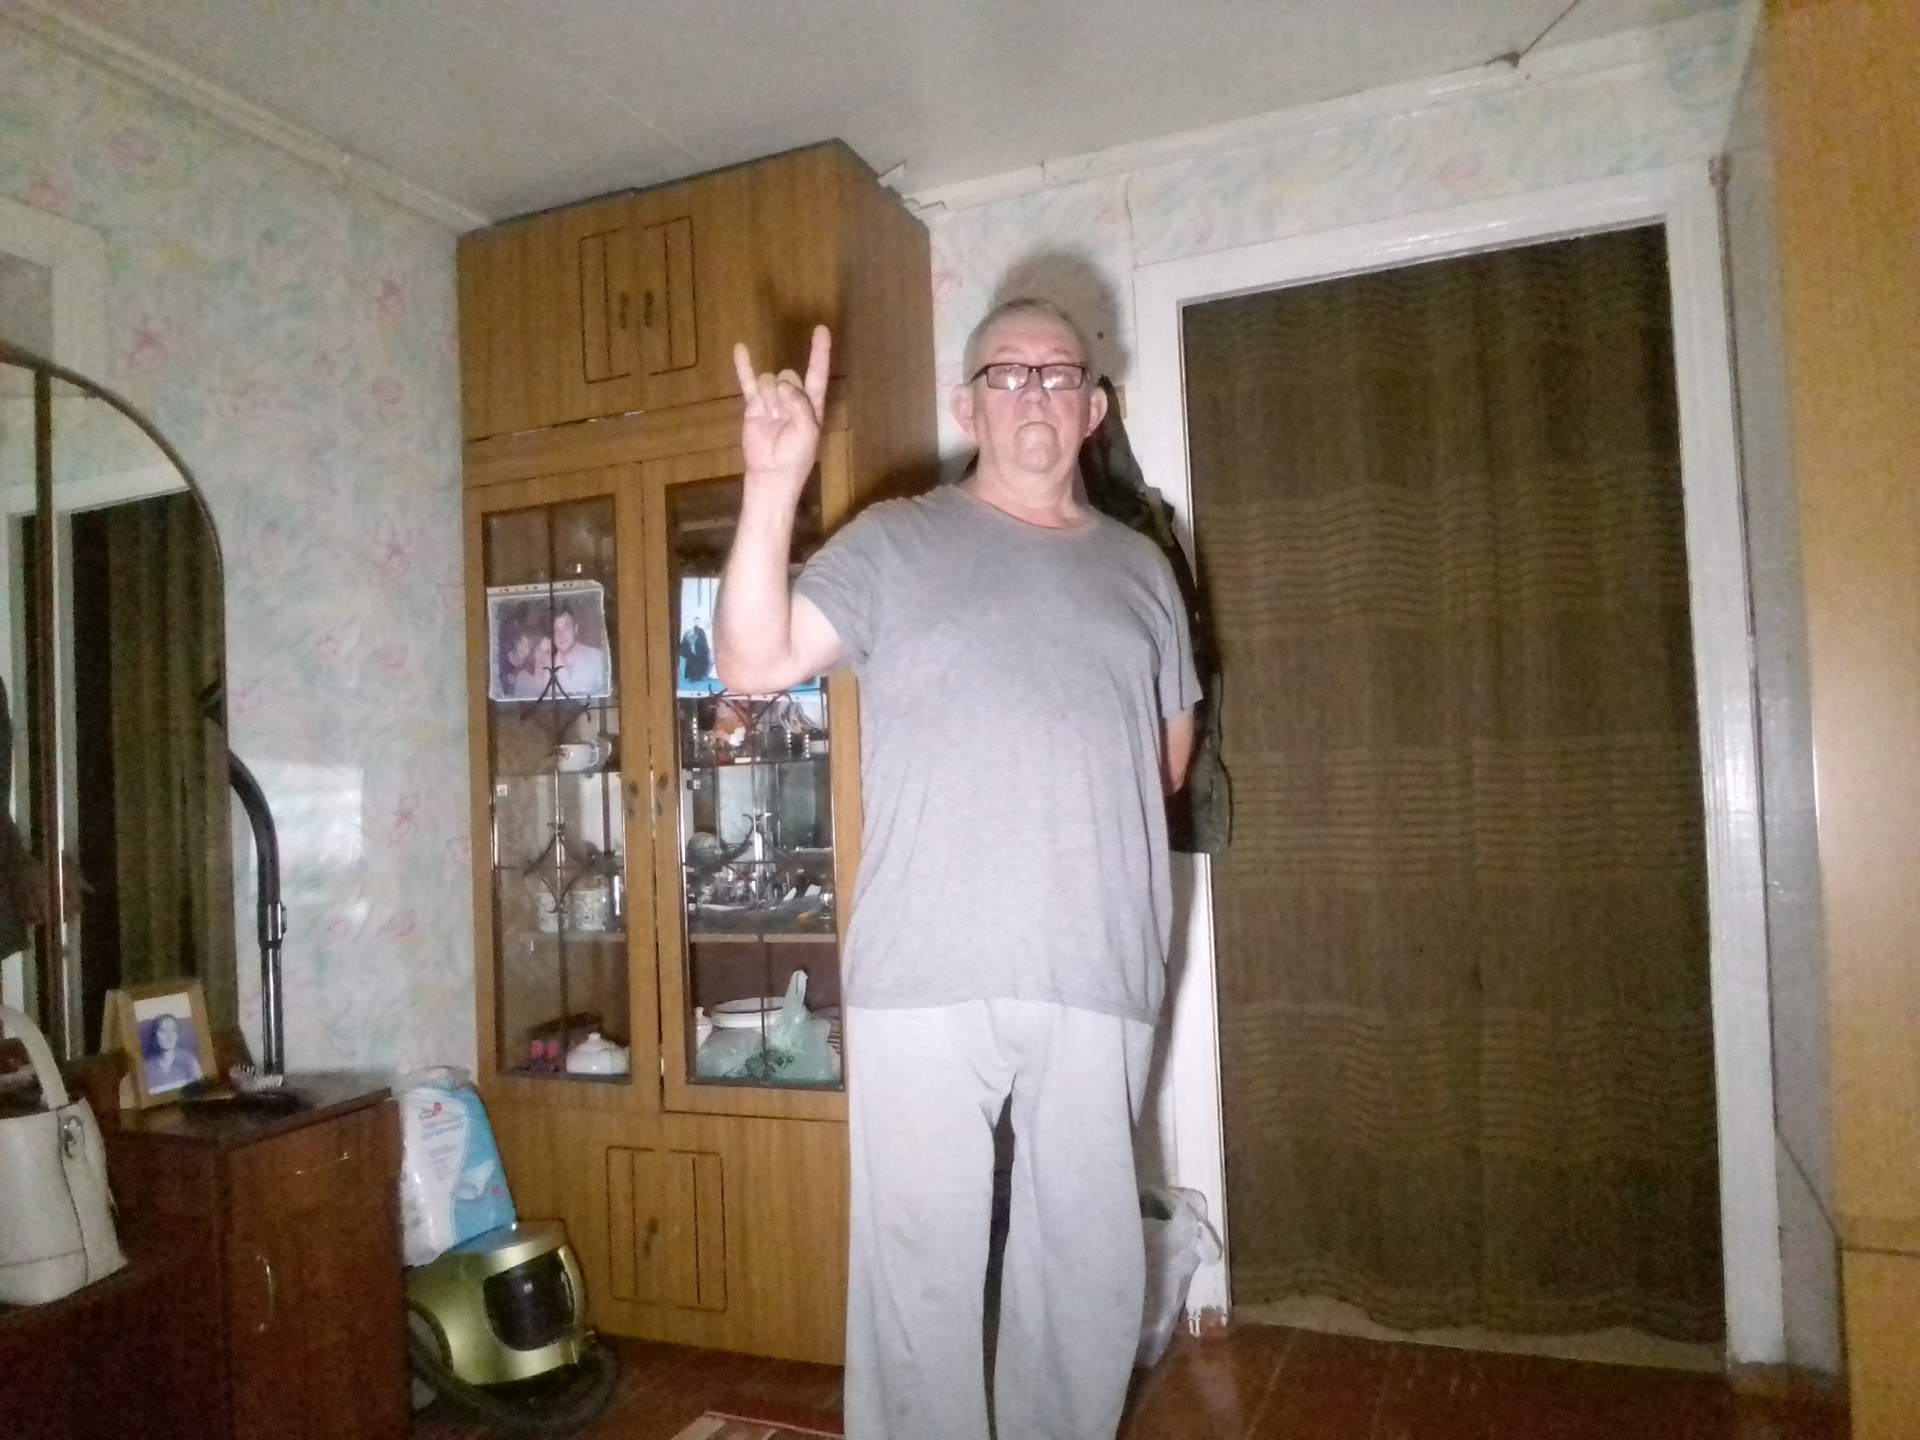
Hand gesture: rock